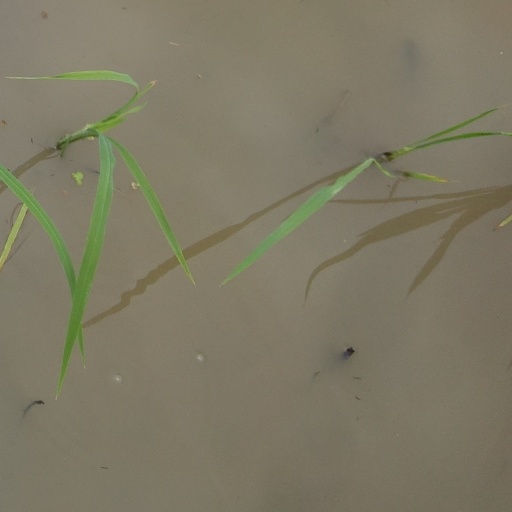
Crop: rice